Shanti Stupa, Delhi

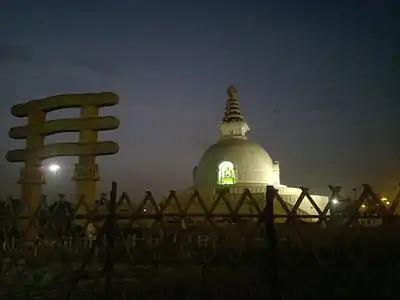
Buddhist sculpture standing in front of Shanti Stupa in the capital city of India

Shanti Stupa opened on 14 November 2007 in the city of Delhi near Humayun's Tomb, though earlier plans were to construct the stupa at Buddha Jayanti Park. It features a Japanese garden surrounding it. Buddhist monk Nichidatsu Fujii of the Nipponzan-Myōhōji-Daisanga religious order originally planned the erection of Shanti Stupa with independent India's first prime minister Jawaharlal Nehru. Starting in 2004 in collaboration with the Delhi Development Authority and the Lieutenant Governor of Delhi, three years were spent on the construction of Shanti Stupa.